Barney Aaron

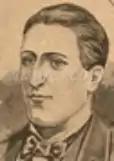
Harry Broome

Aaron enjoyed his last decisive win, and took £50 for a 42-round victory against Frank Redmond on 23 October 1827, near St. Albans, England. In the 22nd and 23rd, the exhausted Redmond was down, and in the remaining rounds, despite his opponent's speed and skill, Aaron's strength prevailed, and Redmond's seconds threw in the towel in the 42nd round.